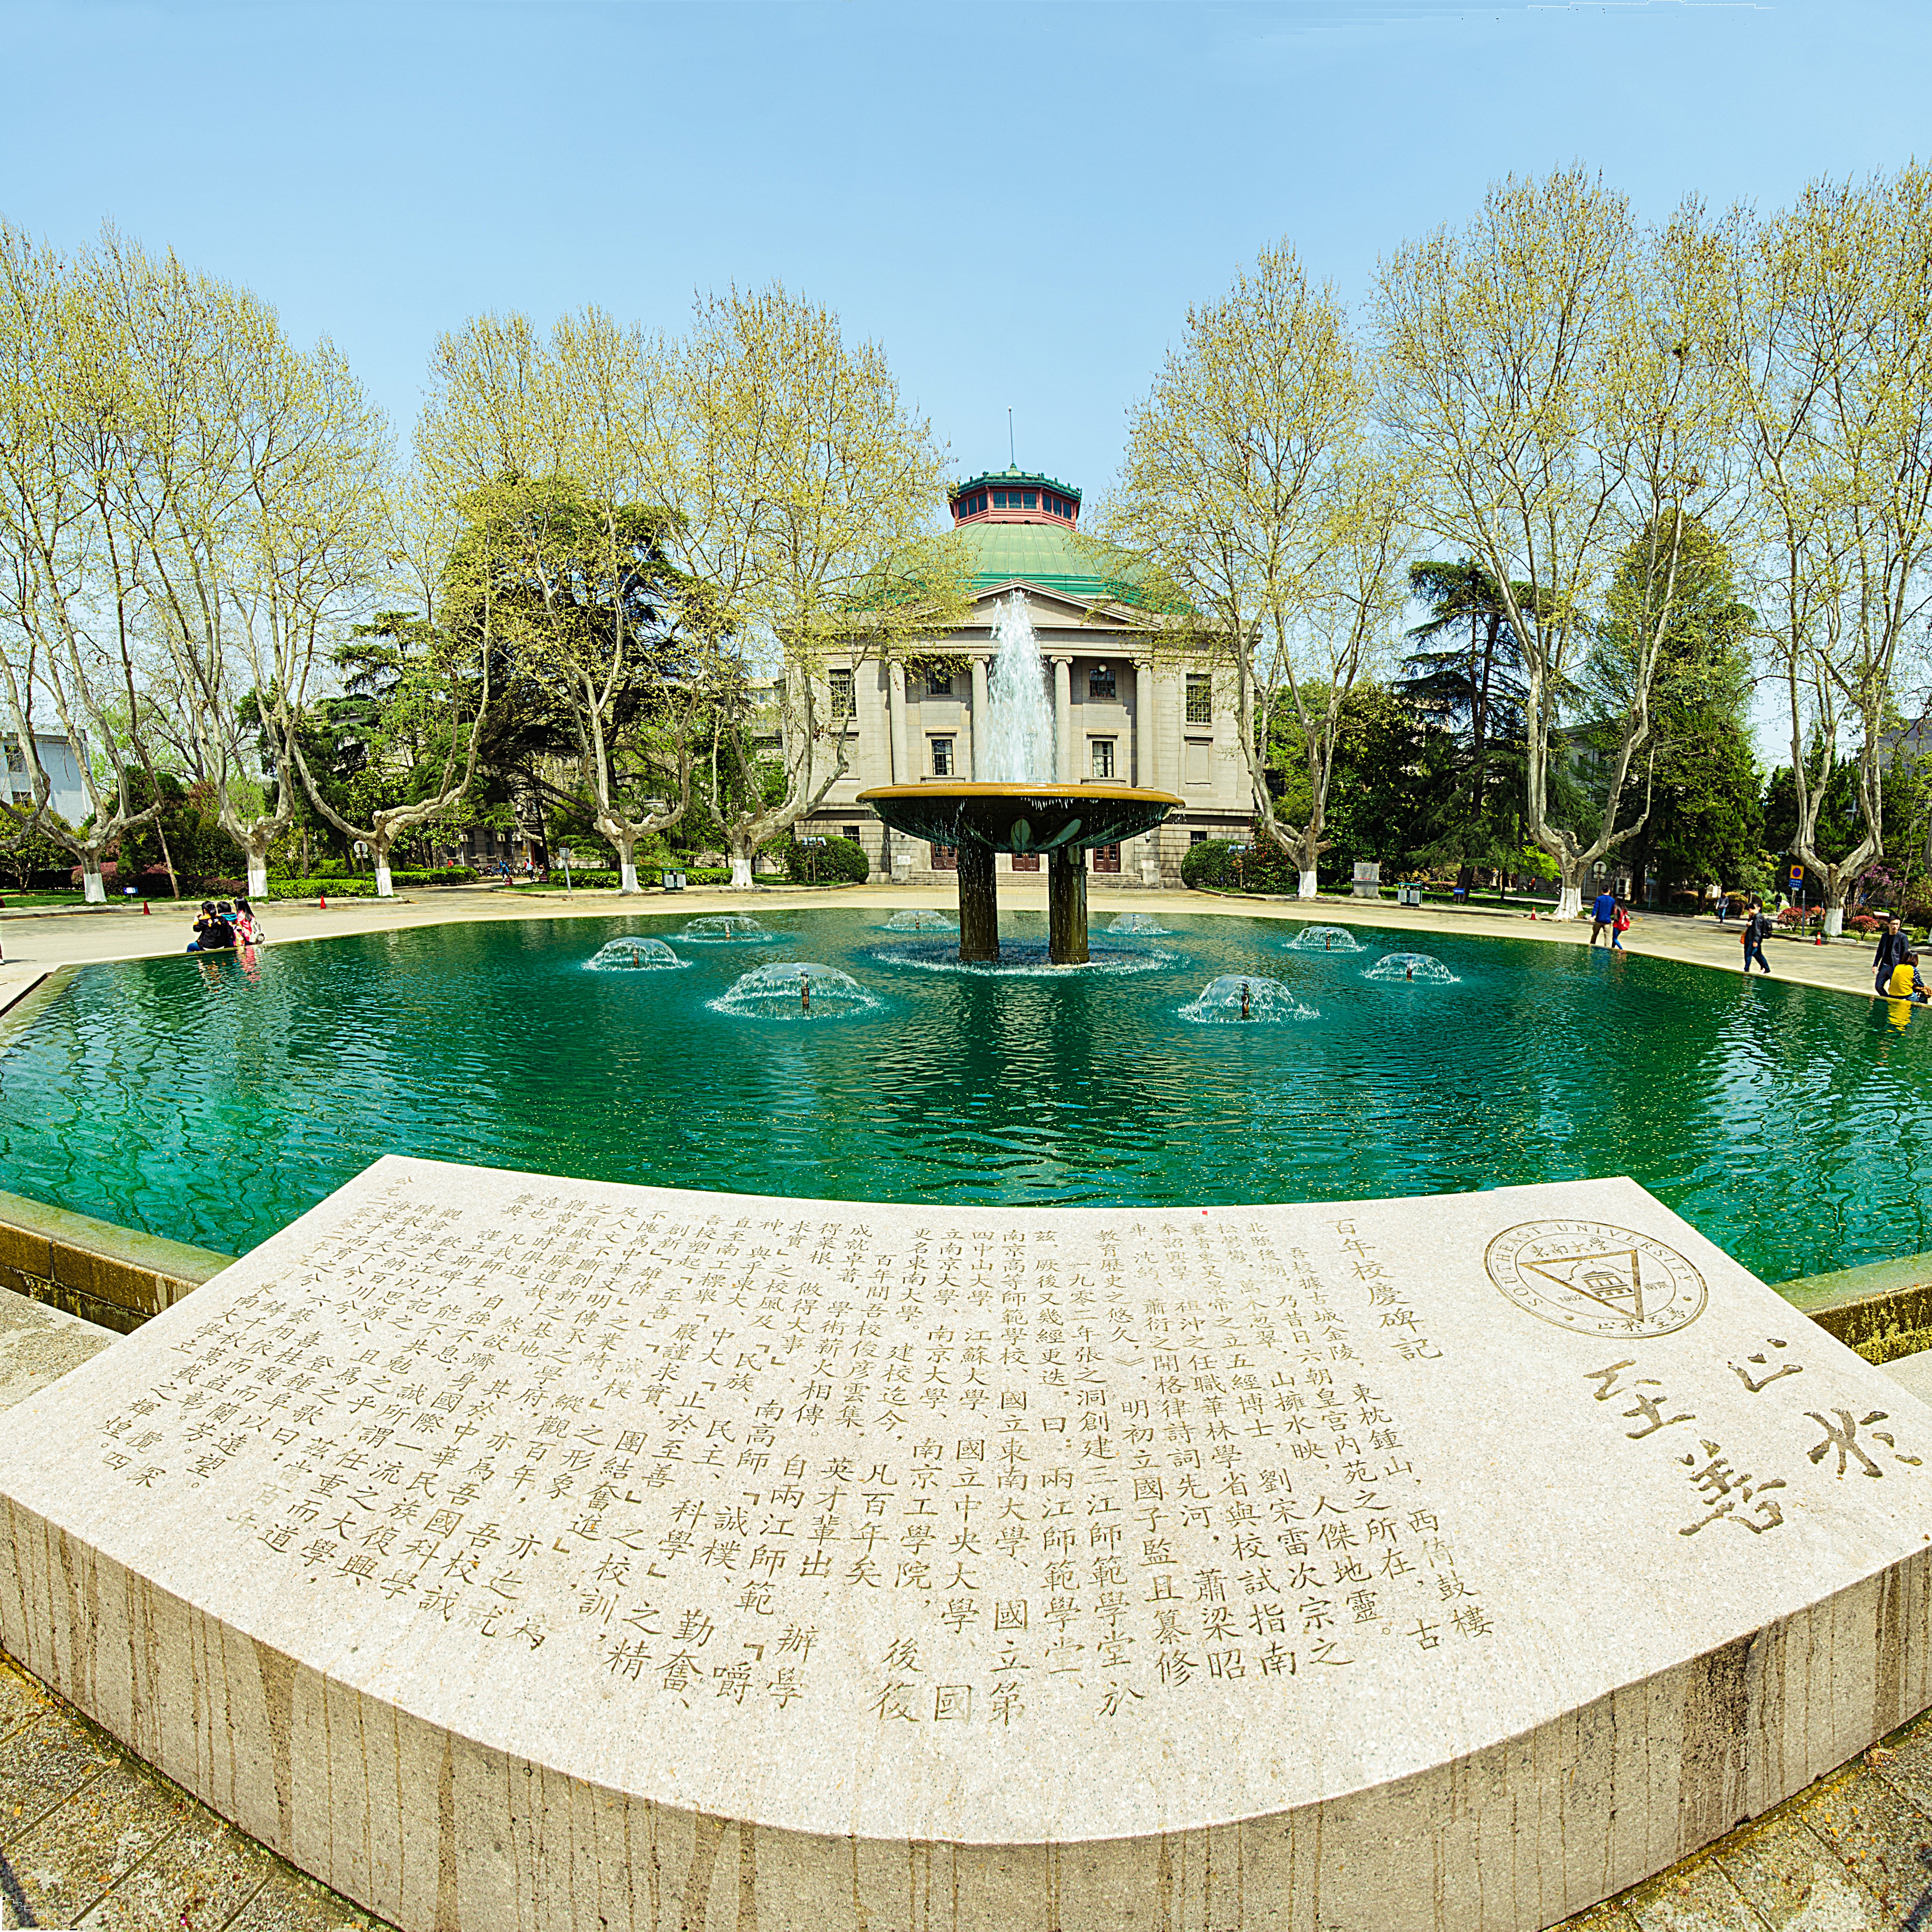
villa, mansion, swimming pool, backyard, property, leisure, resort, fountain, estate, east, reflecting pool, nanjing